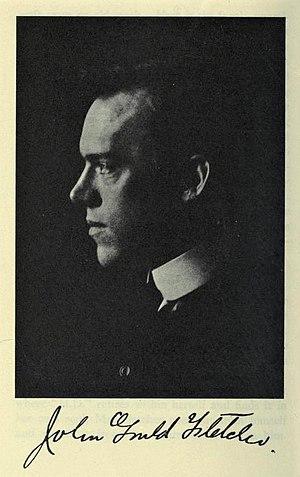
John Gould Fletcher né le 3 janvier 1886 et mort le 10 mai 1950 est un poète imagiste, auteur et autorité sur la peinture moderne. Il est né à Little Rock en Arkansas dans une famille socialement importante. Après être allé au lycée Phillips Academy à Andover, Fletcher continue ses études à l’Université d’Harvard de 1903 à 1907, avant d’abandonner rapidement après la mort de son père.